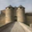
Label: castle